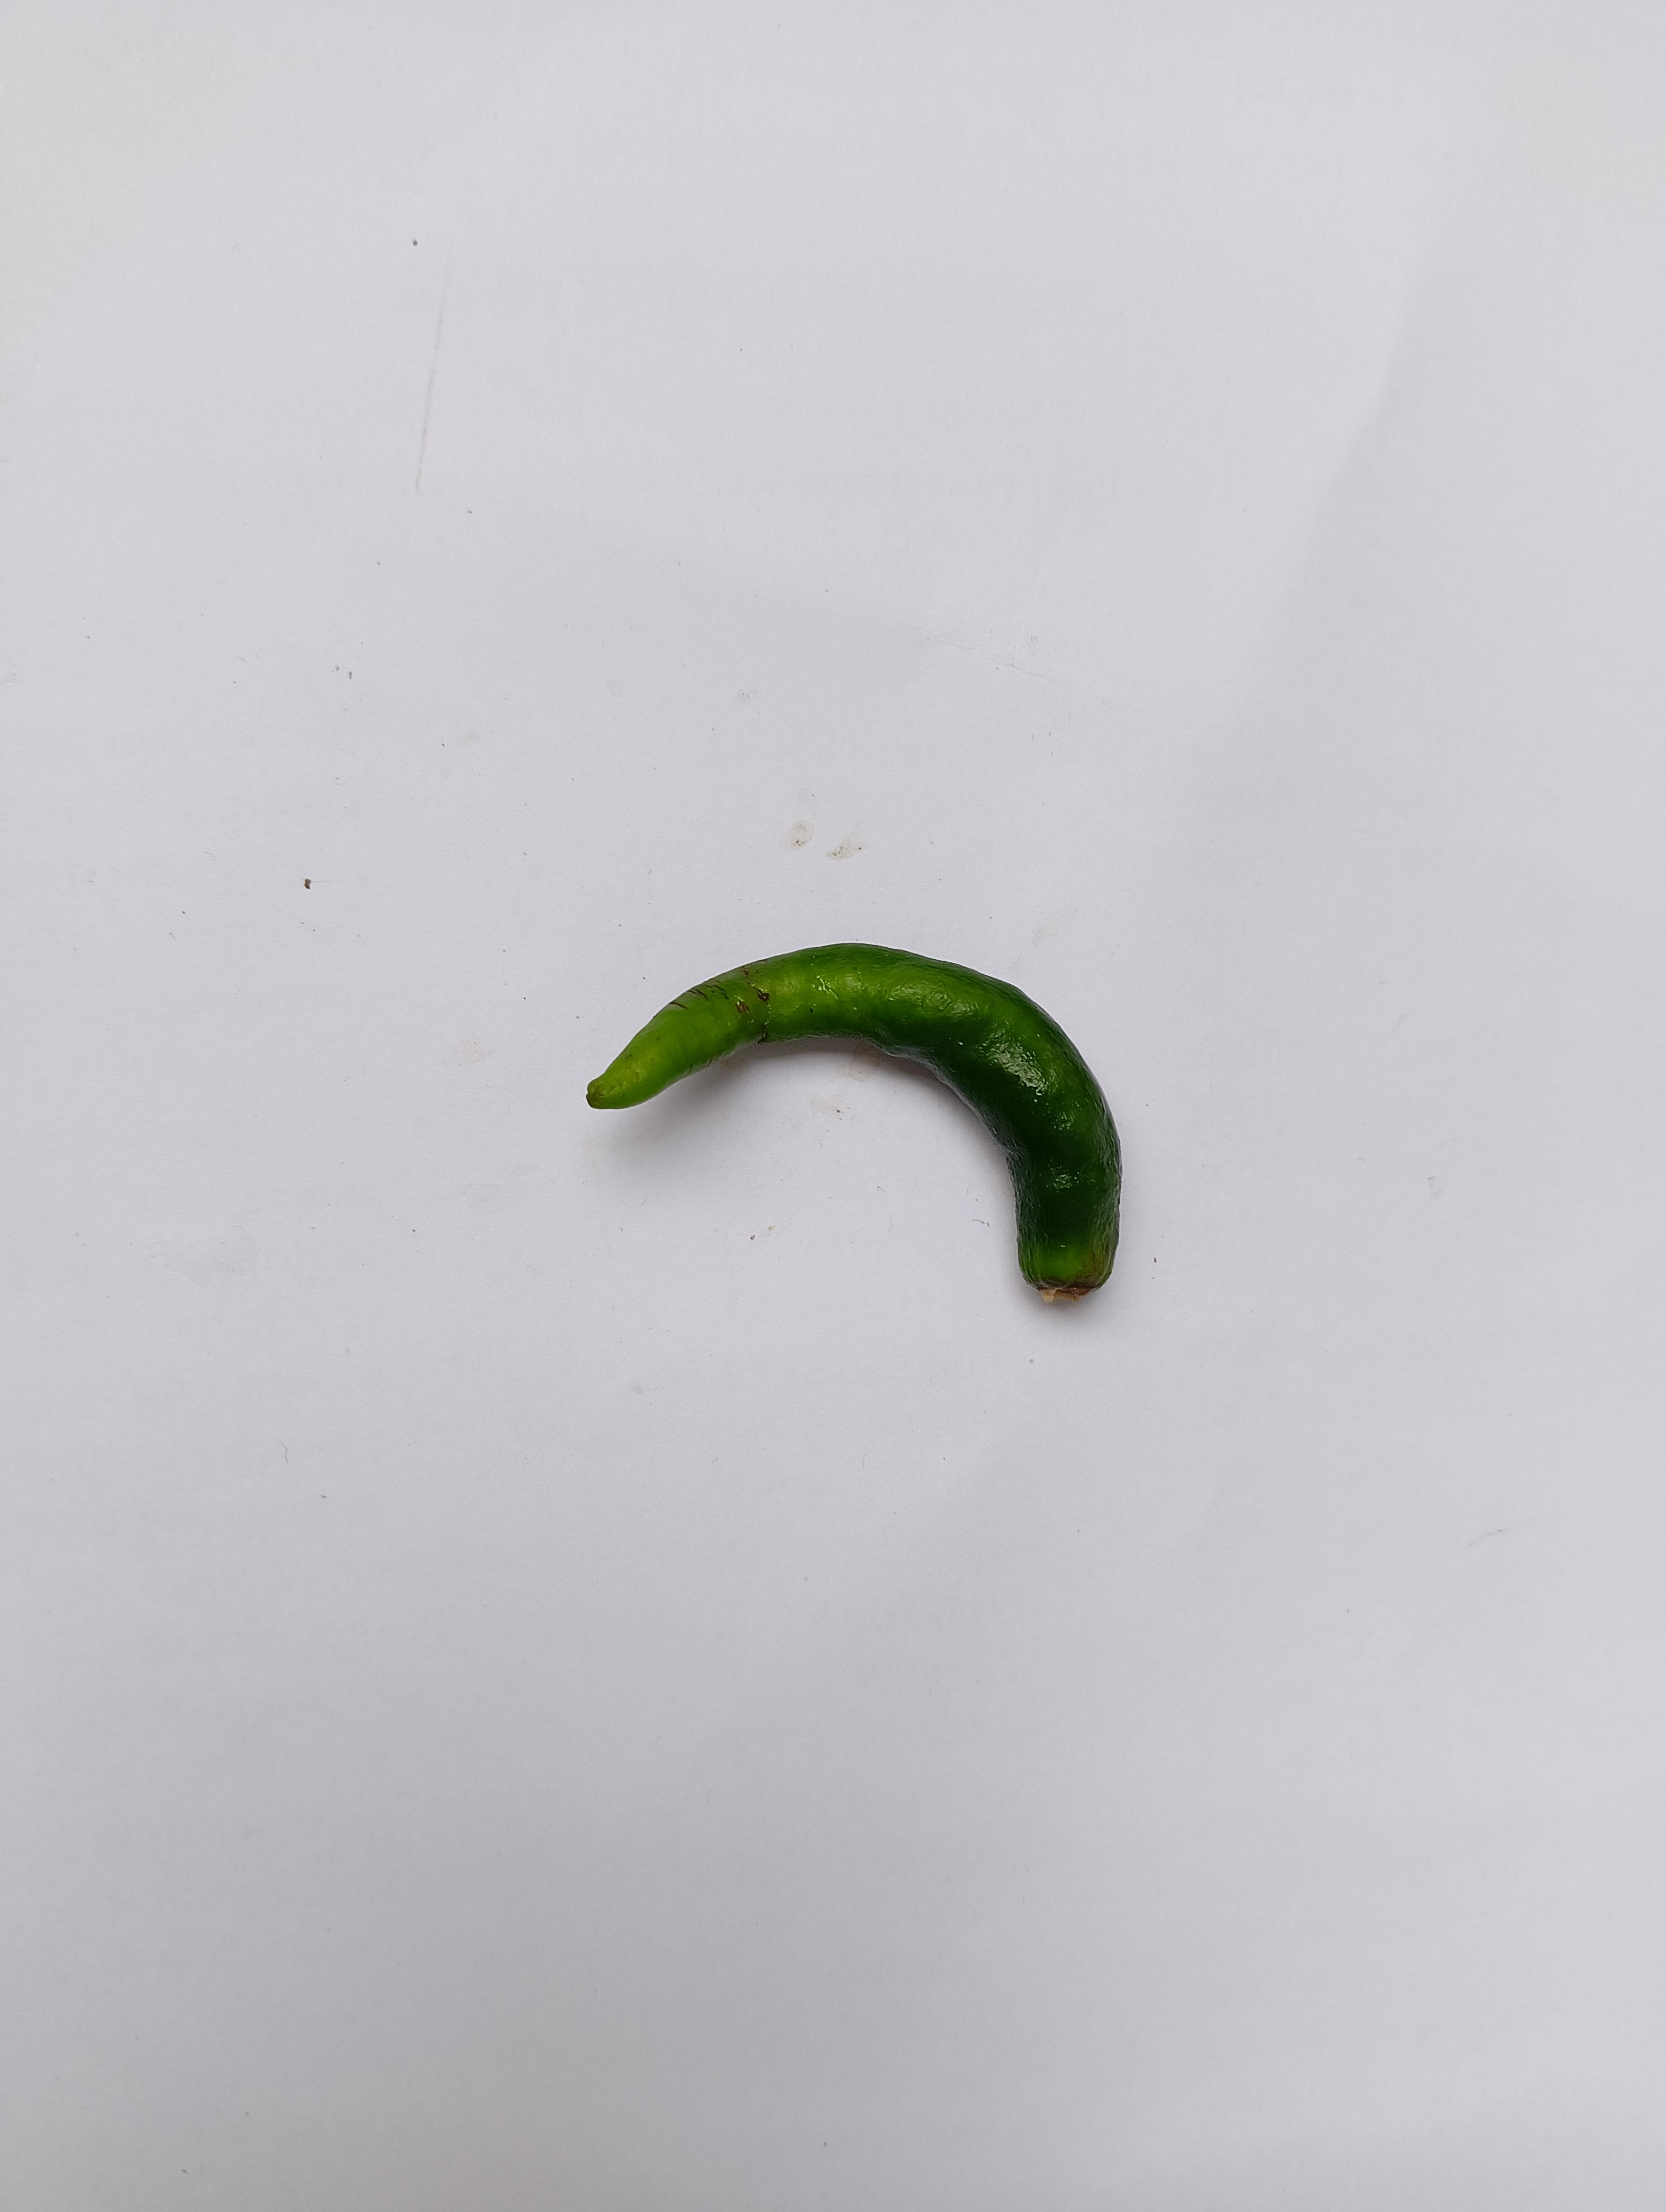
Label: Green Chili